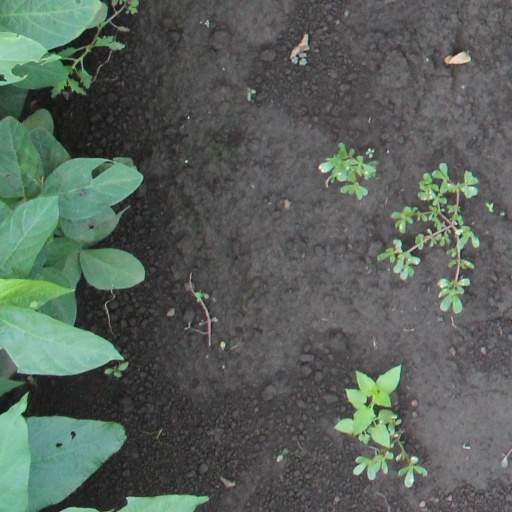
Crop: soybean